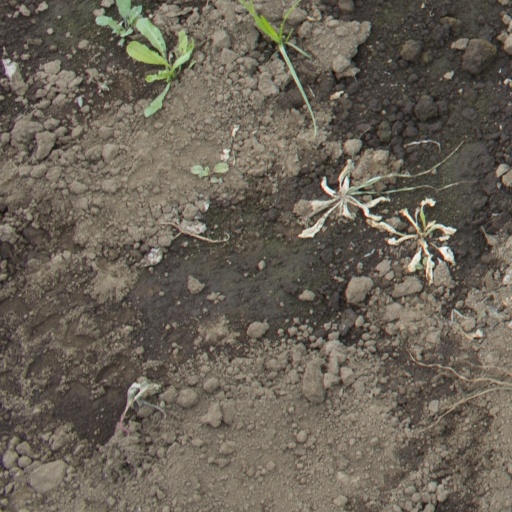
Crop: soybean